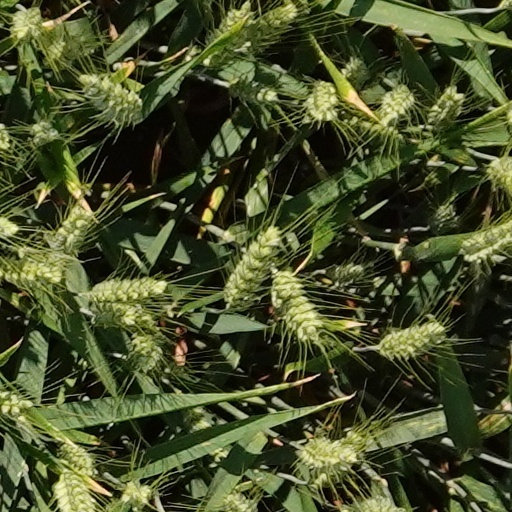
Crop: wheat